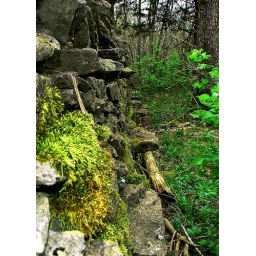
Old dry stacked stone wall left from farm currently on property under protection in Lexington, KY.